Amarnath Temple

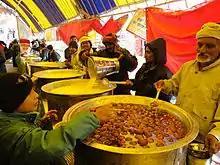
Pandal tents serving free community kitchen food to the pilgrims on Pahalgam–Chandanwari route

Officially, the Yatra is organised by the government in collaboration with the "Shree Amarnath Shrine Board" (SASB). Various agencies provide necessary facilities all along the route during the Yatra period, which includes provision of ponies, supply of power, telecommunication facilities, firewood and setting up of fair price shops.